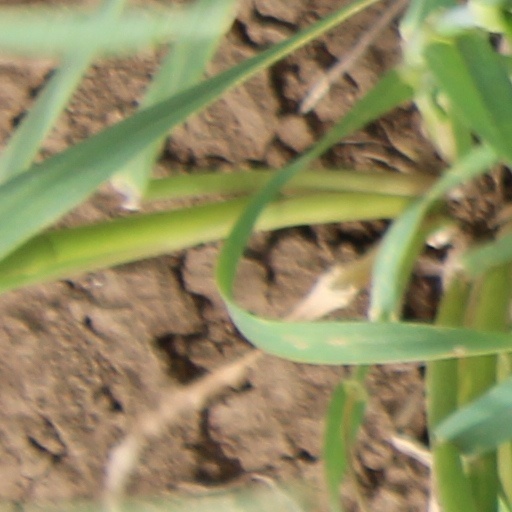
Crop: wheat